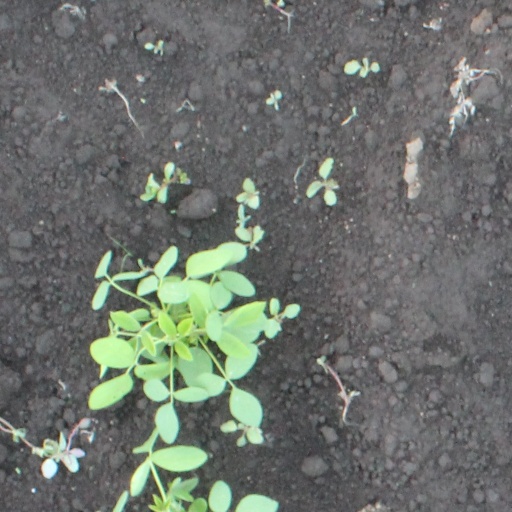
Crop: soybean